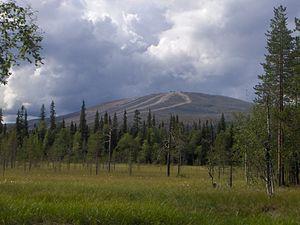
Le mont Yllästunturi ou Ylläs est un mont de 719 mètres d'altitude situé dans la municipalité de Kolari en Finlande.